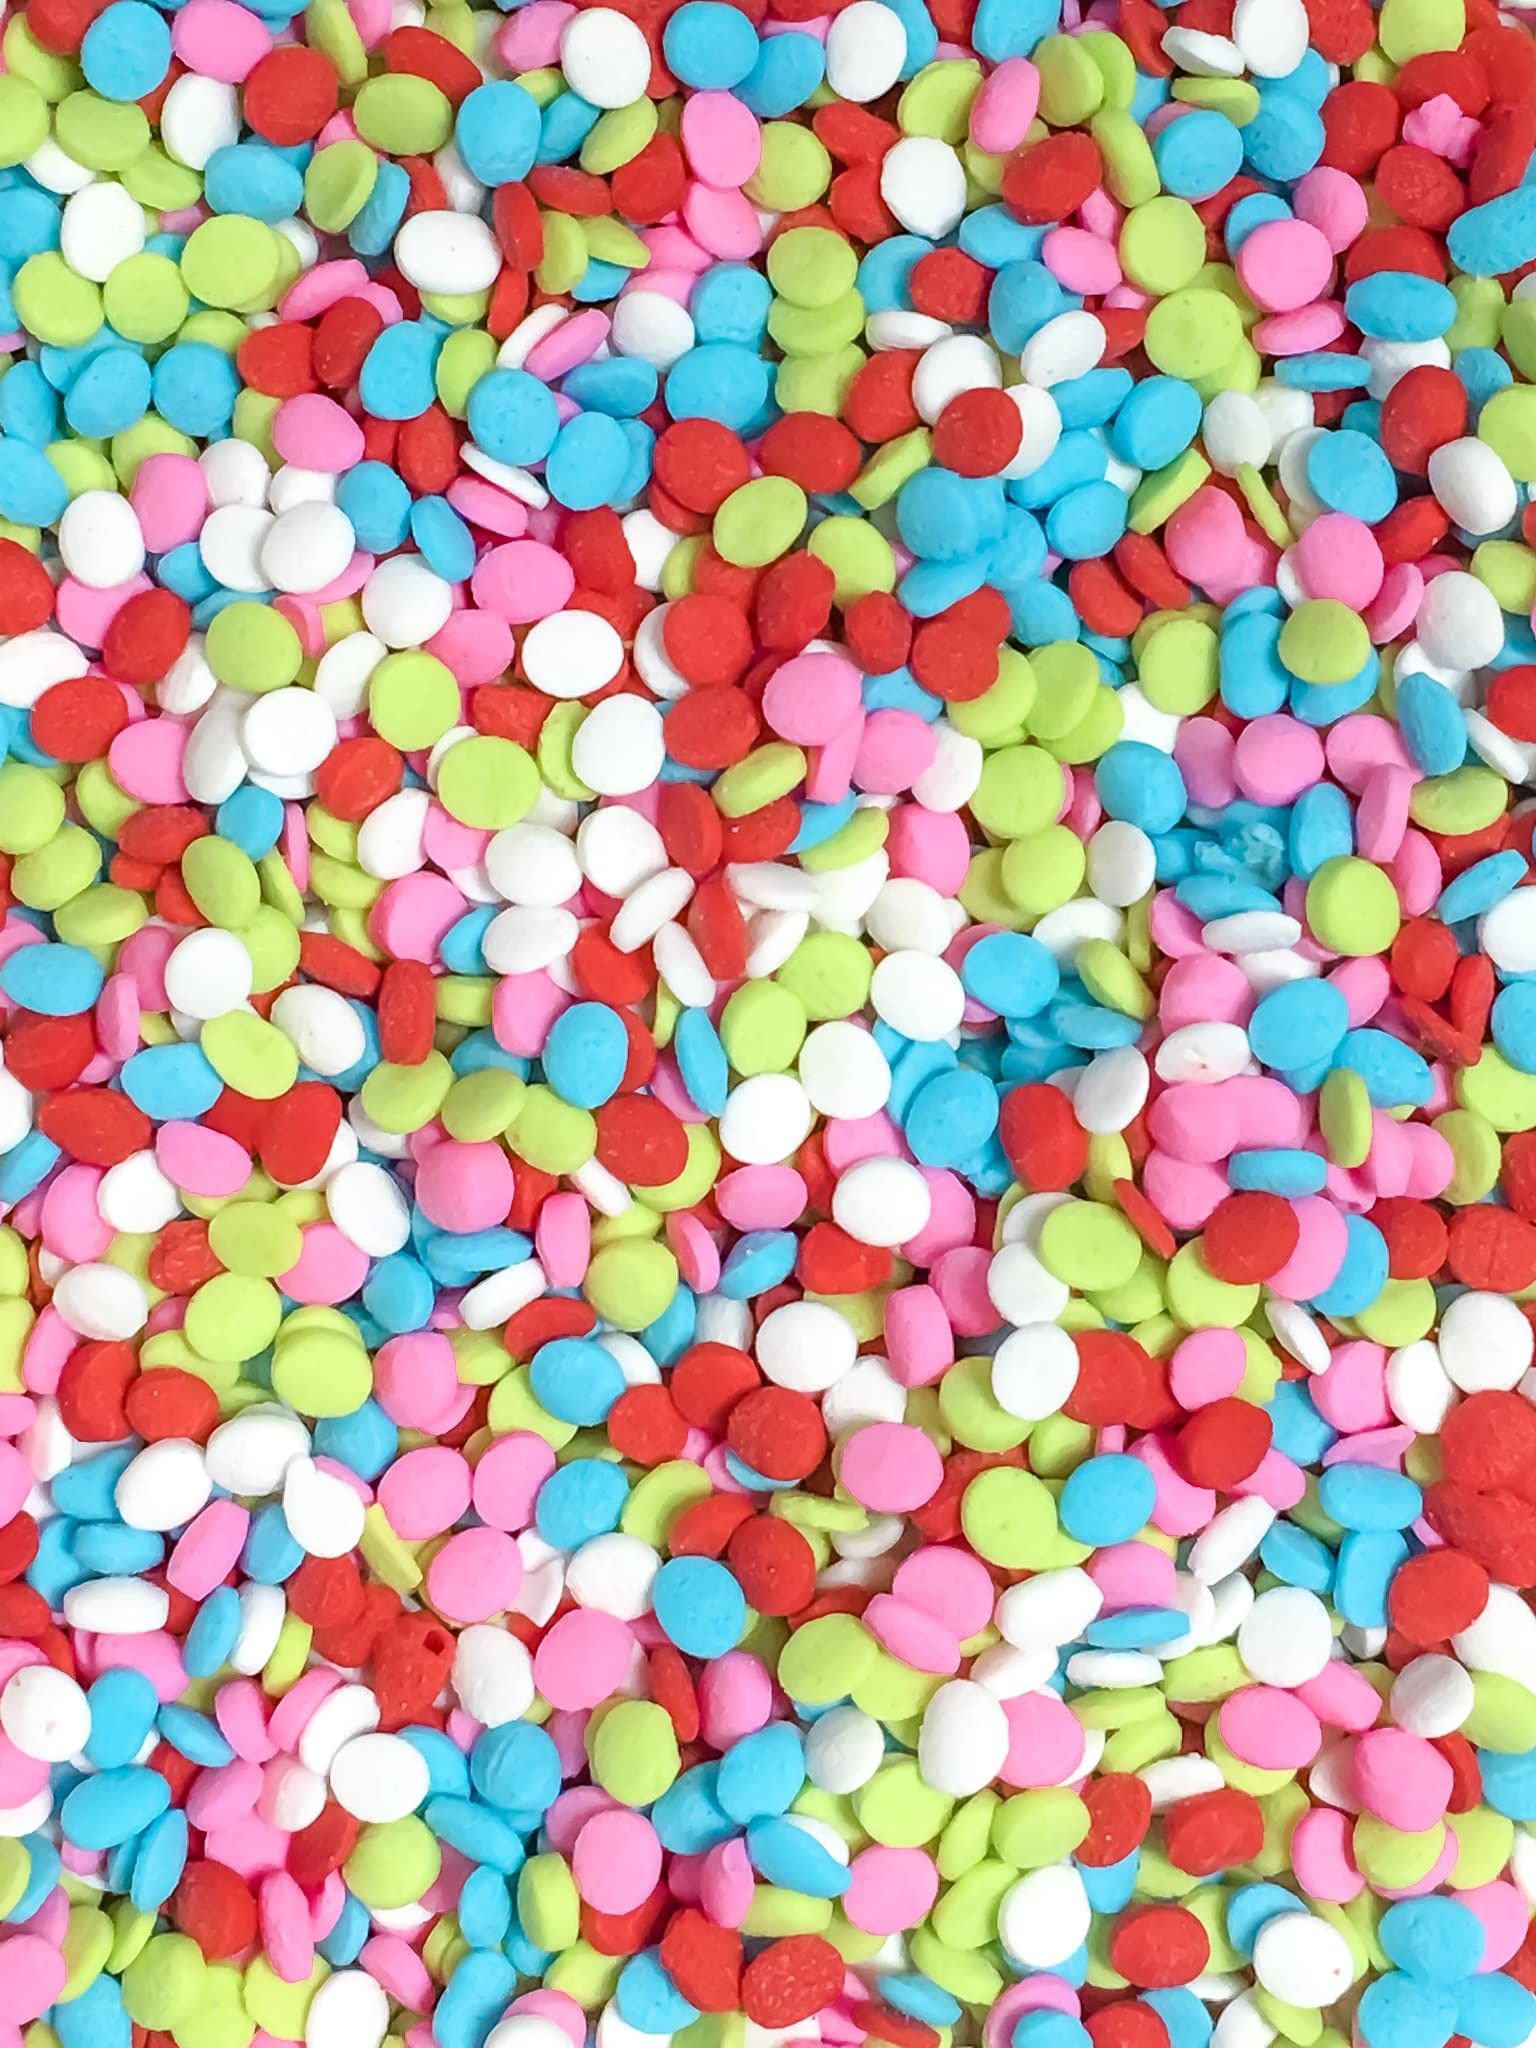
Item Name: Sequin Confetti Sprinkles for Cakes and Cupcakes 4 oz (Lollipop Bright)
Bullet Point 1: Top off sweet birthday treats with these quins. Assortment includes white, lime green, red, pink, blue quins. 4oz Bag
Bullet Point 2: SprinkleDeco Desert Toppers are great for any occasion including weddings, birthdays, baby showers, anniversaries and more. These quality edibles can be used on donuts, cupcakes, cakes, icecream, cookies and a lot more.
Bullet Point 3: High quality edibles to decorate your cupcakes, cookies, baked goods and ice cream; Items within same container may vary slightly in shade. Store in cool, dry area for long shelf life.
Bullet Point 4: This product is prepared and packaged using machines that may come in contact with Wheat/Gluten, Eggs, Dairy Products, Peanuts, Soy, and Tree Nuts
Product Description: Top off sweet birthday treats with these quins. Assortment includes white, lime green, red, pink, blue quins.
Value: 6.0
Unit: Ounce

Price: 17.64